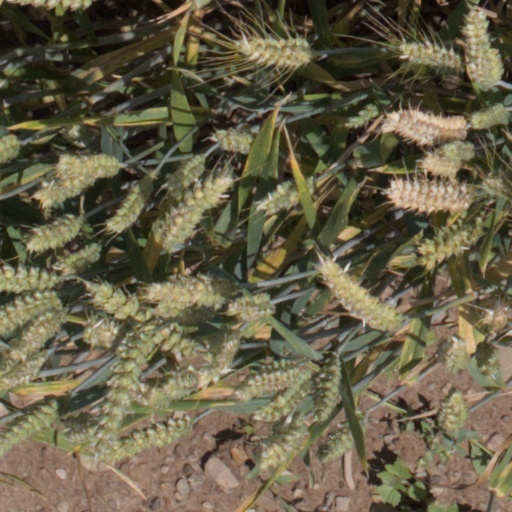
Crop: wheat